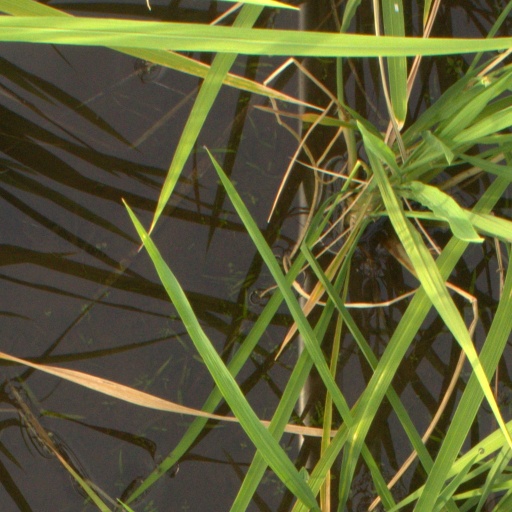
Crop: rice